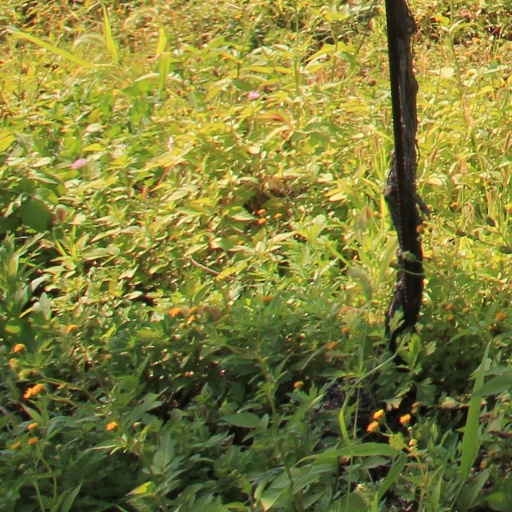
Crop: grape